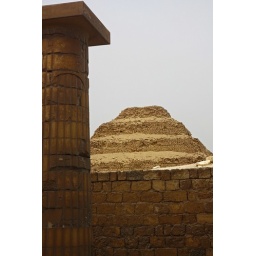
Step Pyramid of Zoser with one of the columns of the Enclosure corridor that leads to a large court in front of the pyramid.